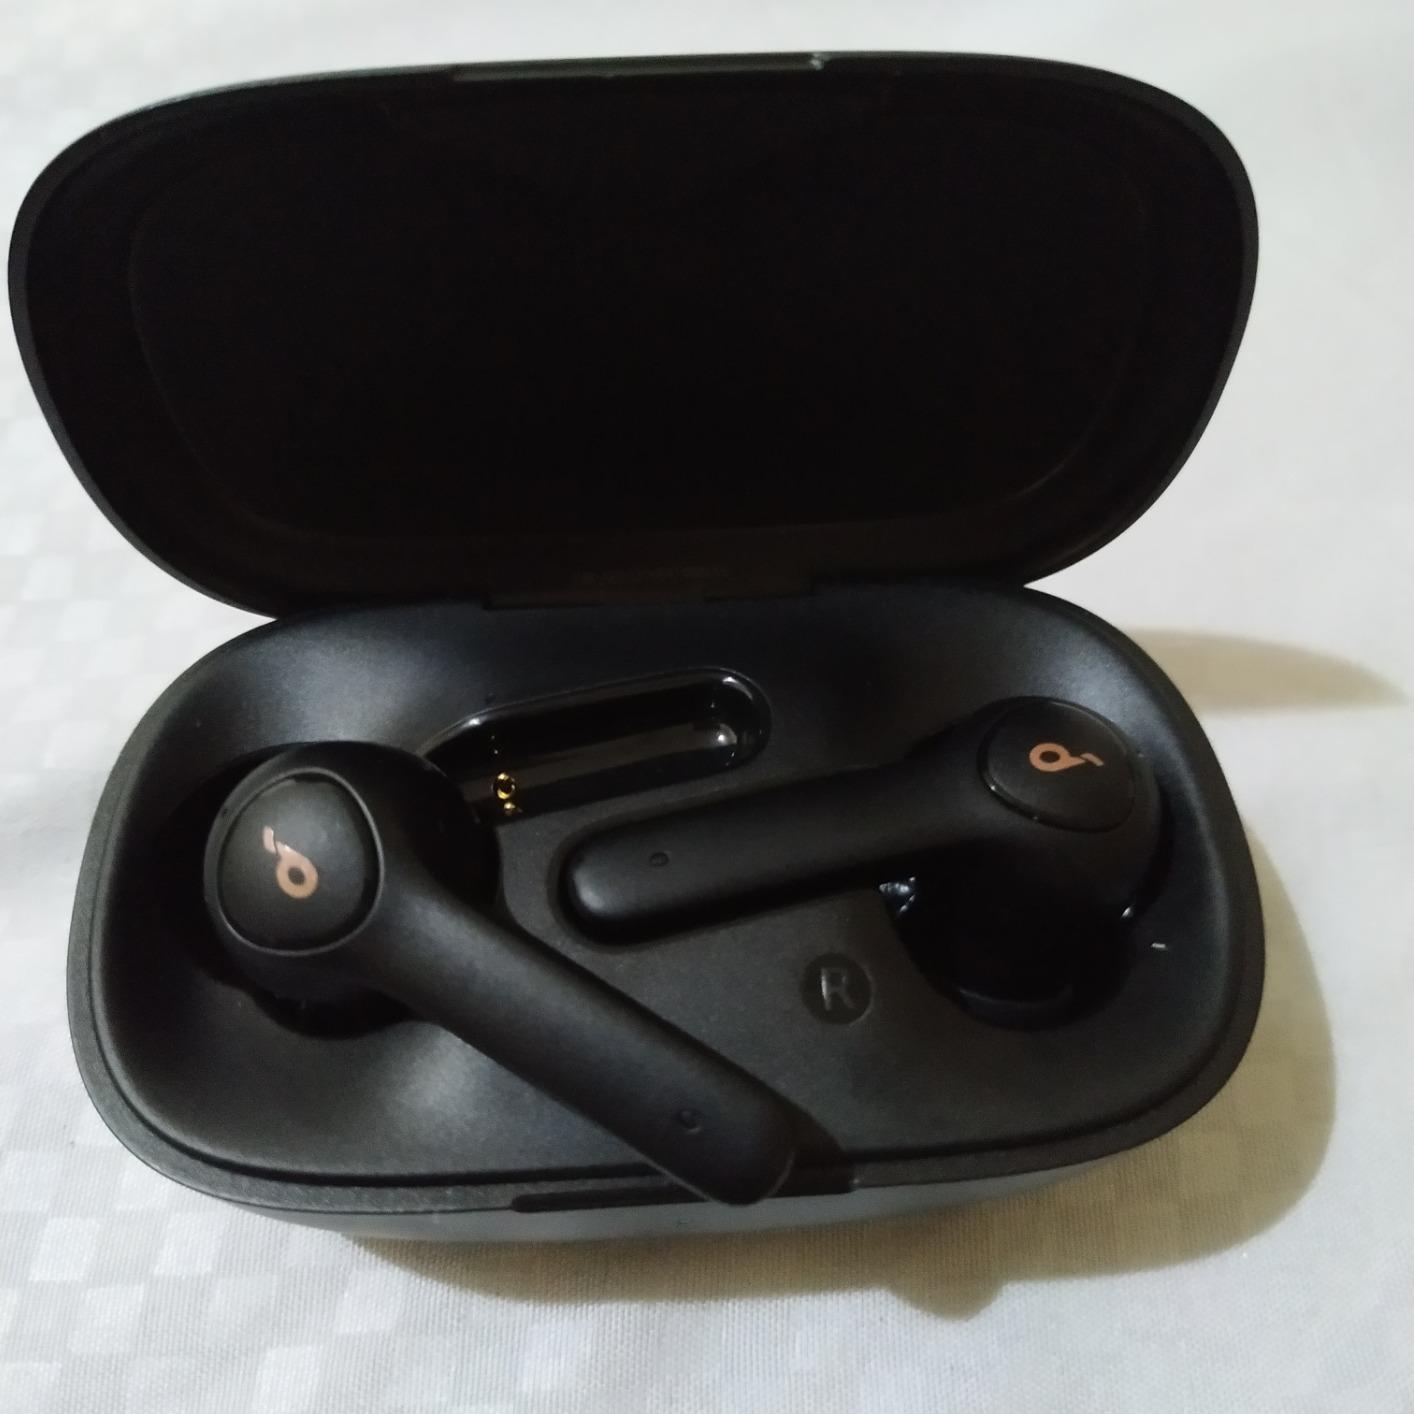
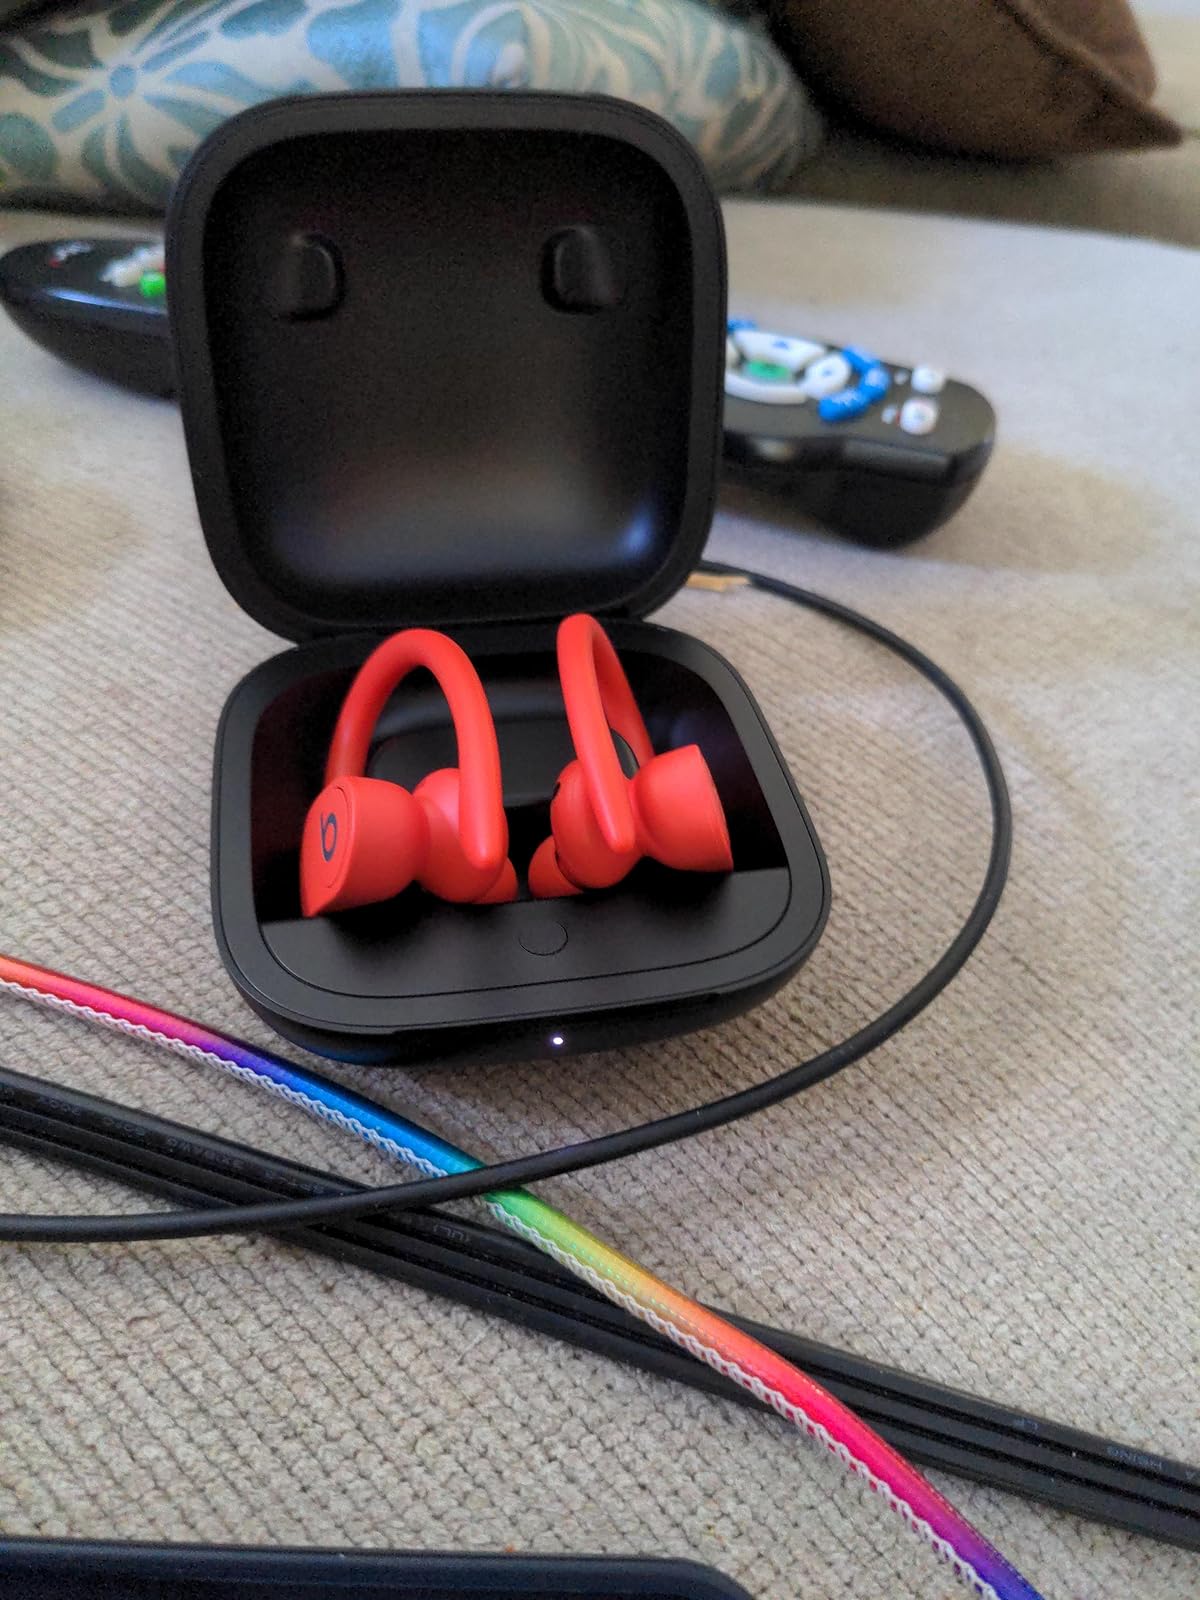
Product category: earbuds
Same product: no